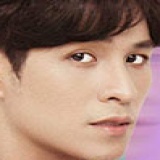
diễn viên Đỗ Nhật Trường